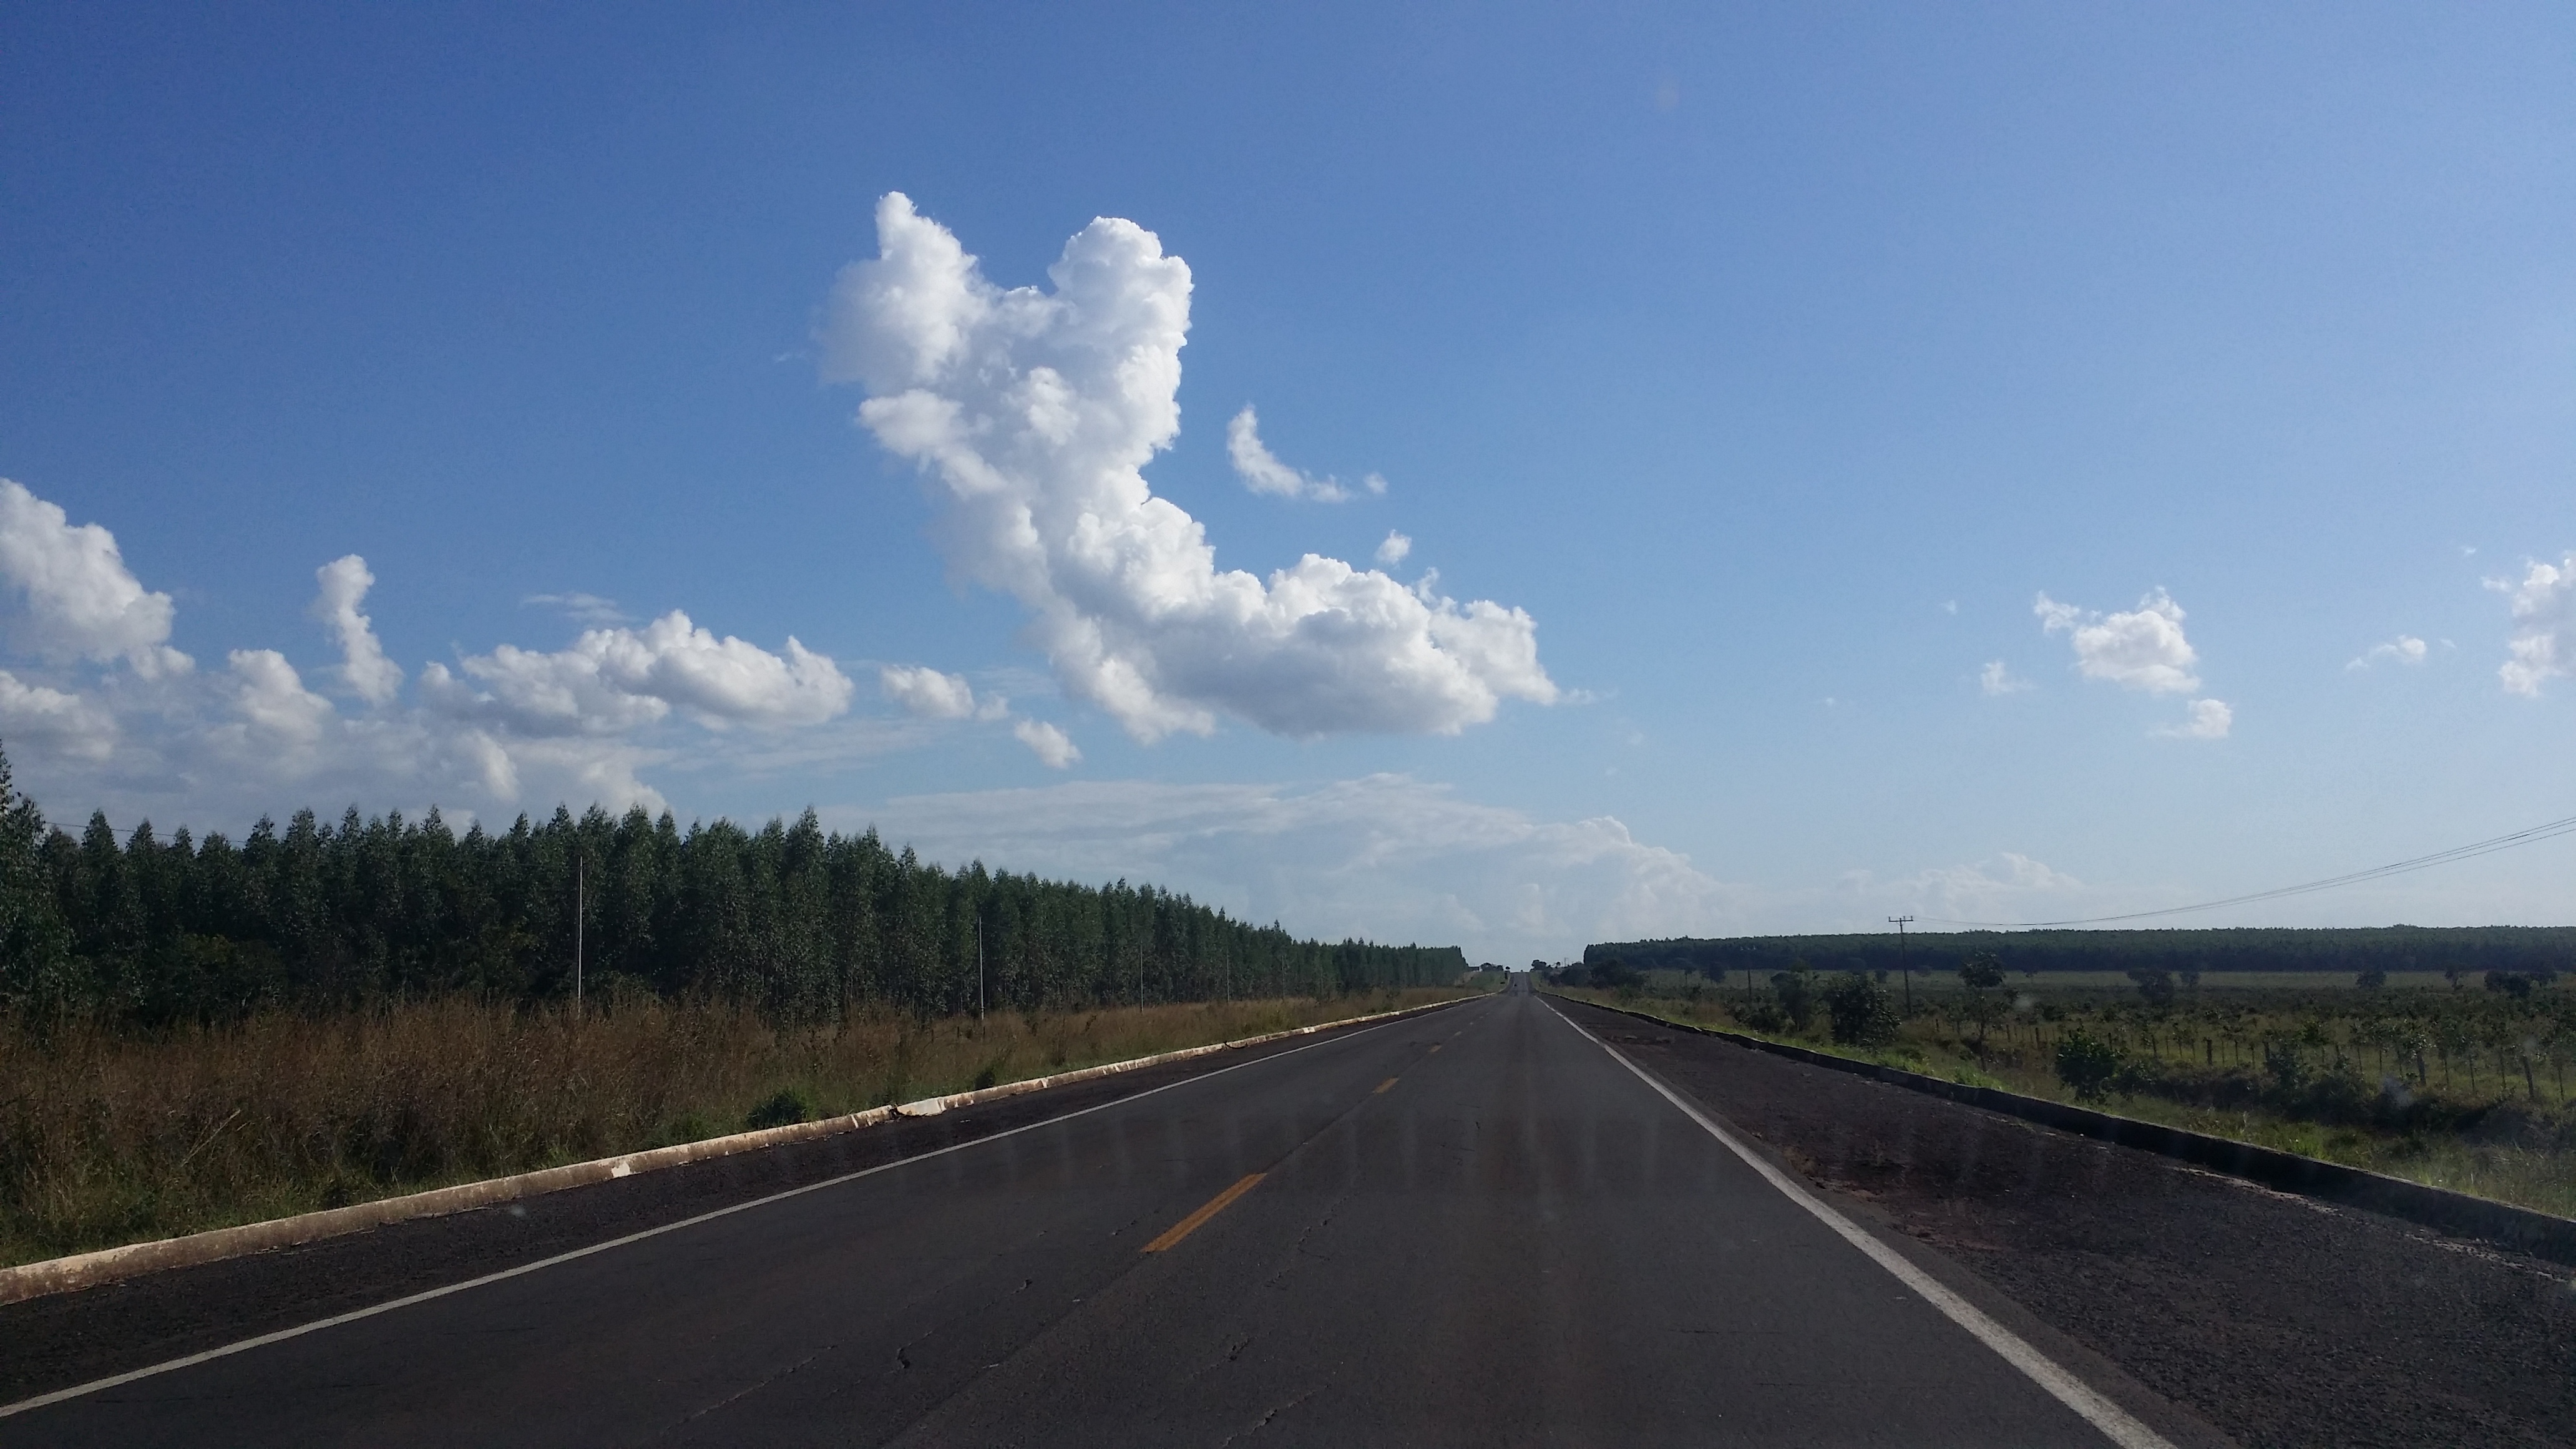
clouds, angel, road, way, blue, sky, ahead, cloud, daytime, plant, ecoregion, infrastructure, natural landscape, road surface, asphalt, tar, thoroughfare, atmospheric phenomenon, cumulus, tree, grassland, horizon, plain, grass, landscape, shoulder, prairie, highway, lane, meteorological phenomenon, hill, windshield, nonbuilding structure, agriculture, freeway, field, steppe, windscreen wiper, signage, road trip, pasture, driving, subshrub